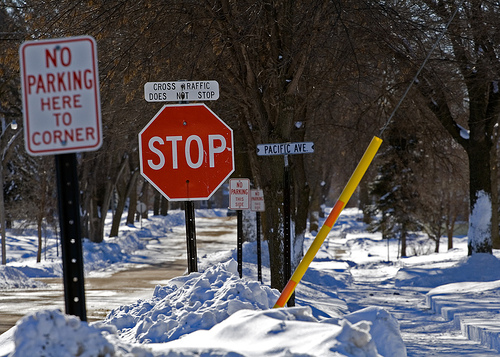
question: 左端の道路標識の地の色はどんな色をしていますか？
answer: 白色

question: 左端の道路標識の文字の色は何色ですか？
answer: 赤色

question: 左端の道路標識を支える鉄柱の色は何色ですか？
answer: 黒色

question: 左から二番目の道路標識の地の色は何色ですか？
answer: 赤色

question: 左から二番目の道路標識の文字の色は何色ですか？
answer: 白色

question: 左から二番目の道路標識の文字数はいくつですか？
answer: 4文字

question: 左から二番目の道路標識を支える鉄柱の色は何色ですか？
answer: 黒色

question: 画像の時間帯はいつ頃ですか？
answer: 日中